Lefkada (city)

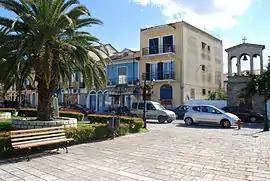
Marka Square

Lefkada City ("Póli tis Lefkádas") is a city and a former municipality on the island of Lefkada, Ionian Islands, Greece. Since the 2011 local government reform it is part of the municipality Lefkada, of which it is a municipal unit. It is the capital and main town of the island of Lefkada, located in the northern and northeastern part of the island. The city had a population of 9,253 inhabitants at the 2021 census. The municipal unit has a land area of and a population of 13,540 (2021).